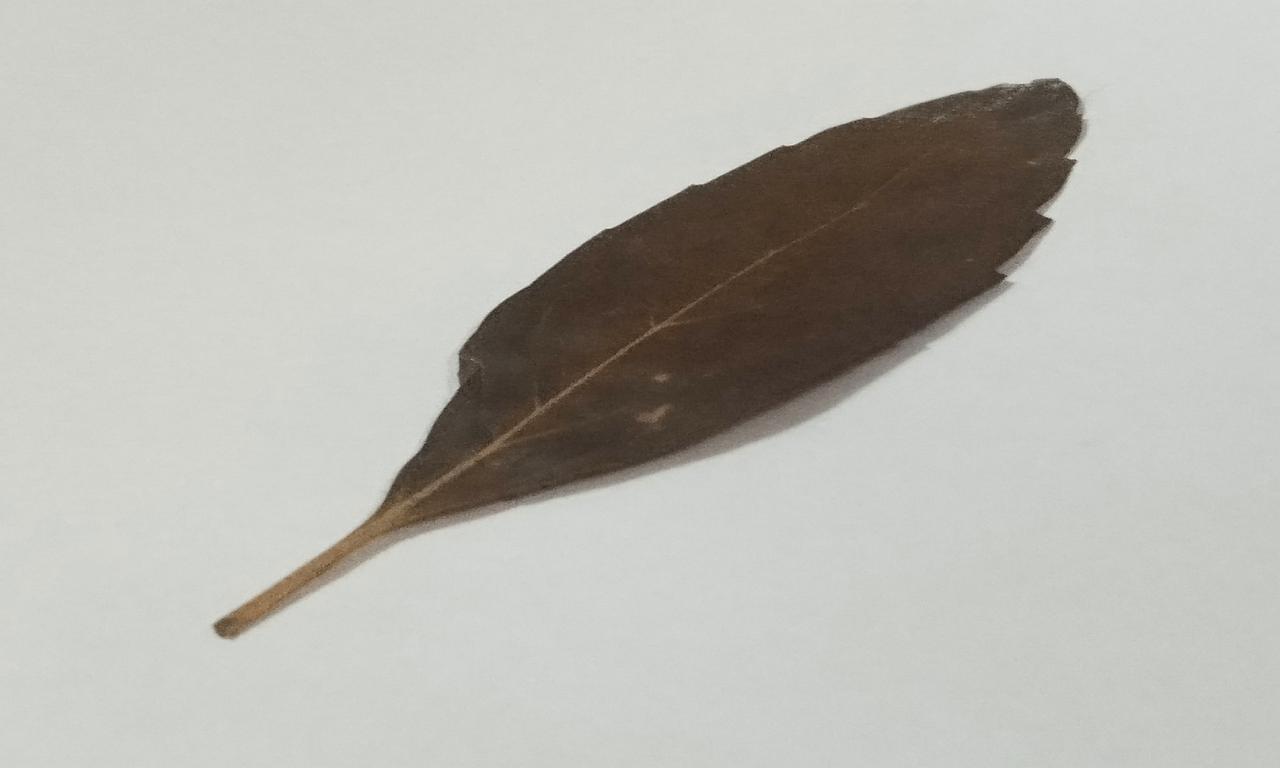
Label: Dried